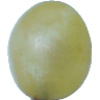
Label: Grape White 1